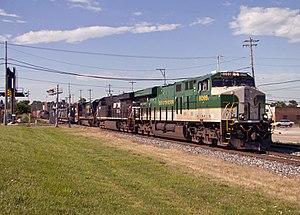
Les locomotives GE Evolution, surnommées GEVO, sont un ensemble de locomotives diesel construites par GE Transportation à la suite des GE Dash 9 et GE AC4400CW qui n'étaient pas conformes aux nouvelles normes de l'Environmental Protection Agency.